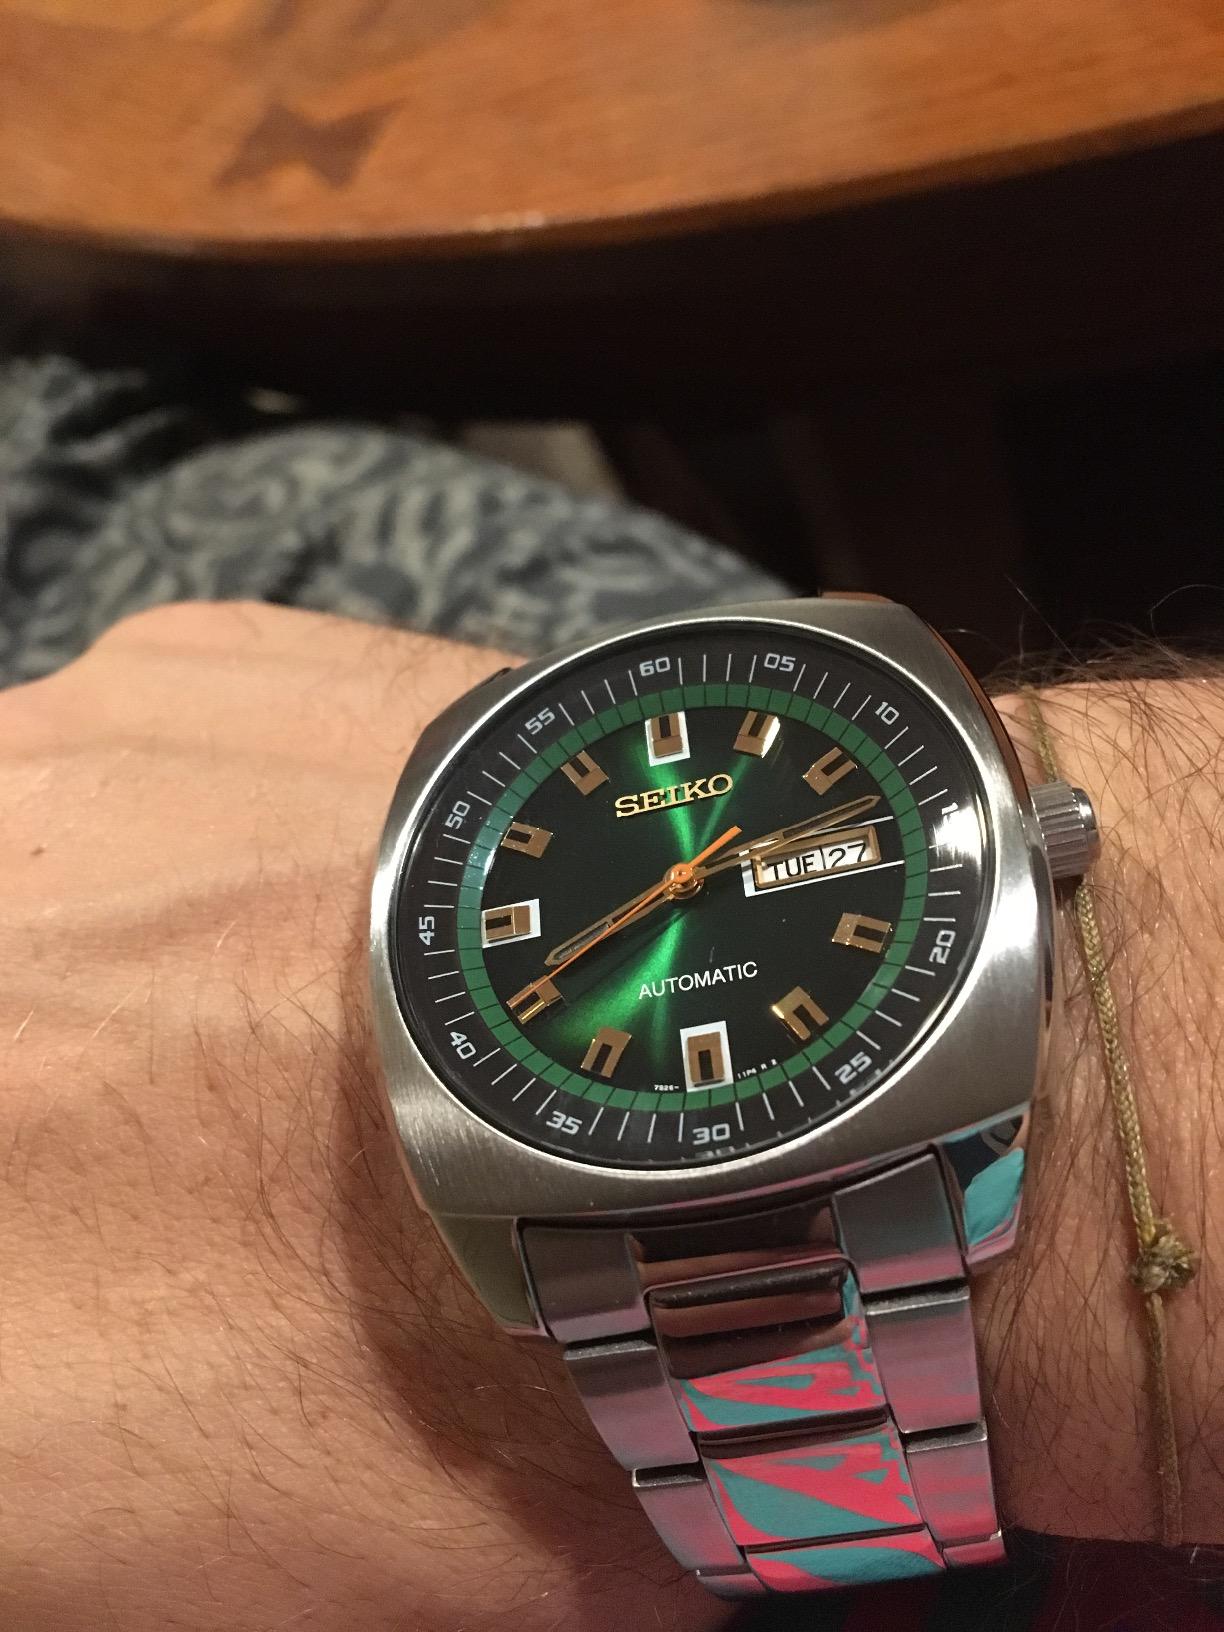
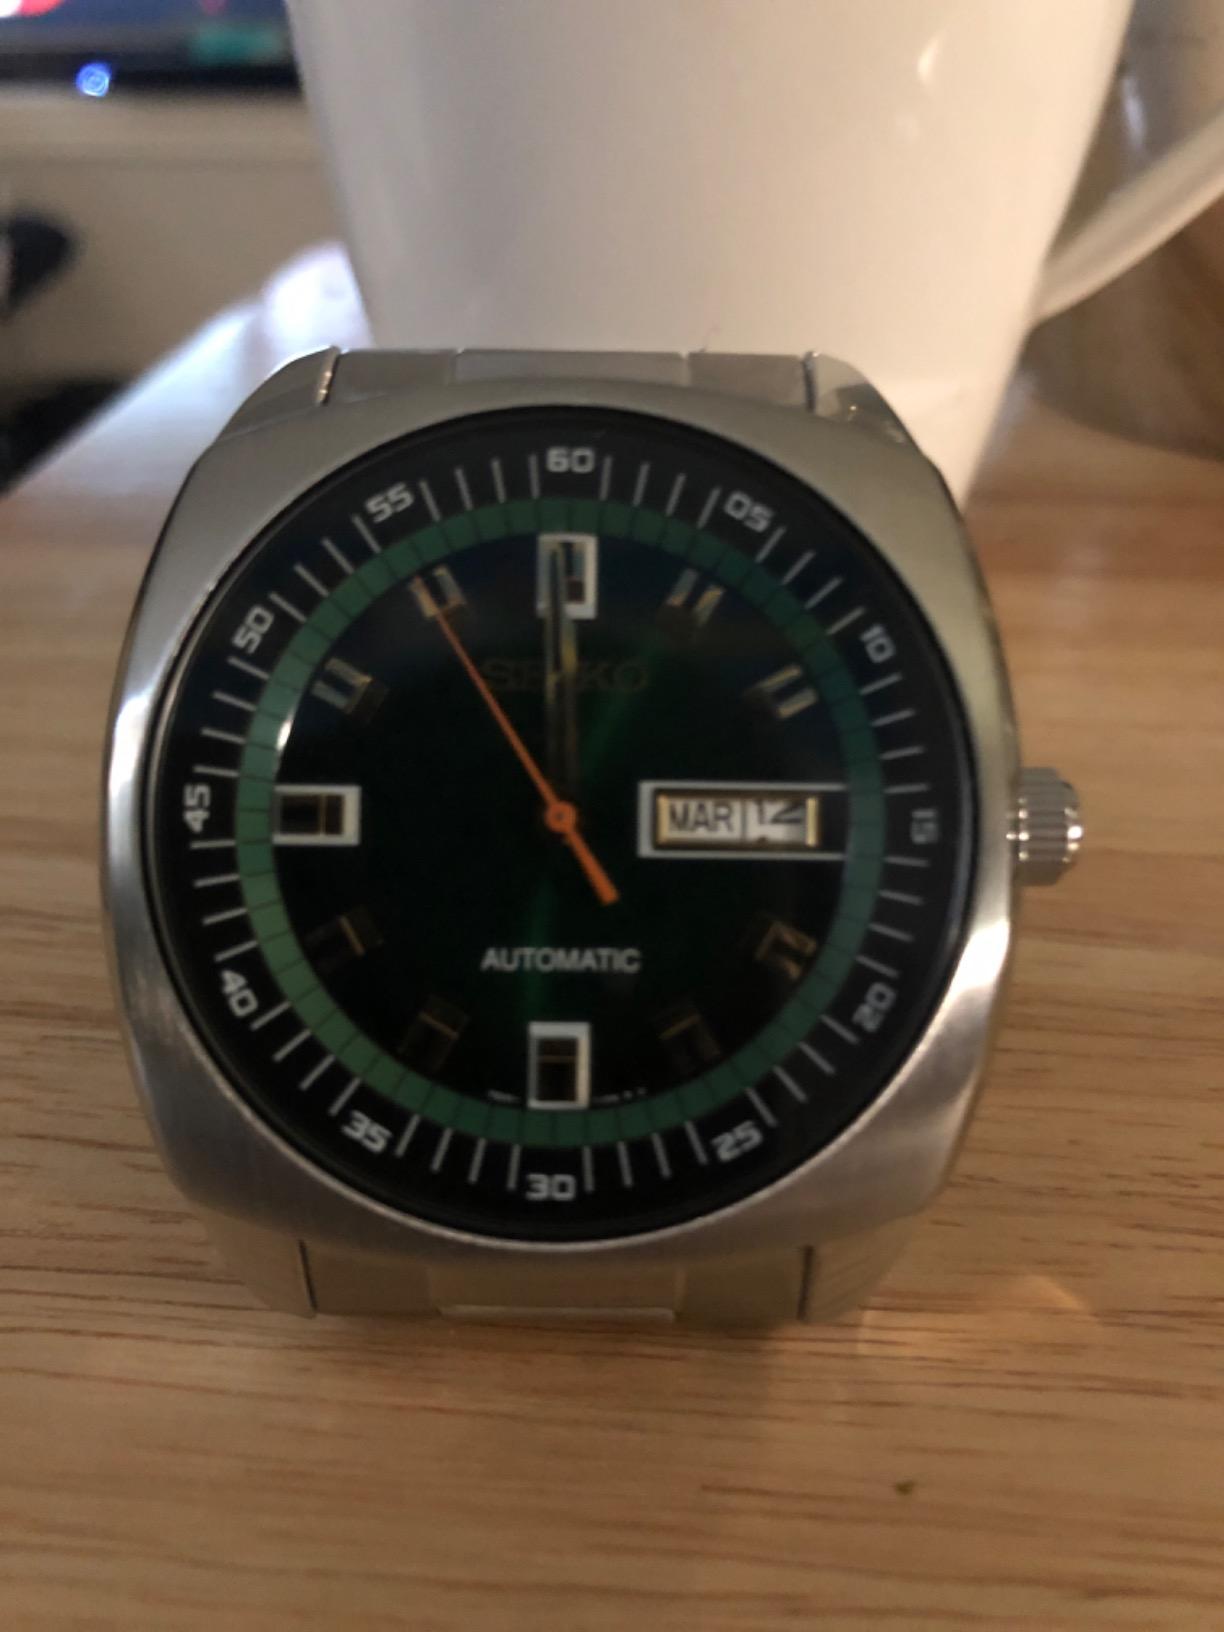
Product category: accessories_watch
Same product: yes